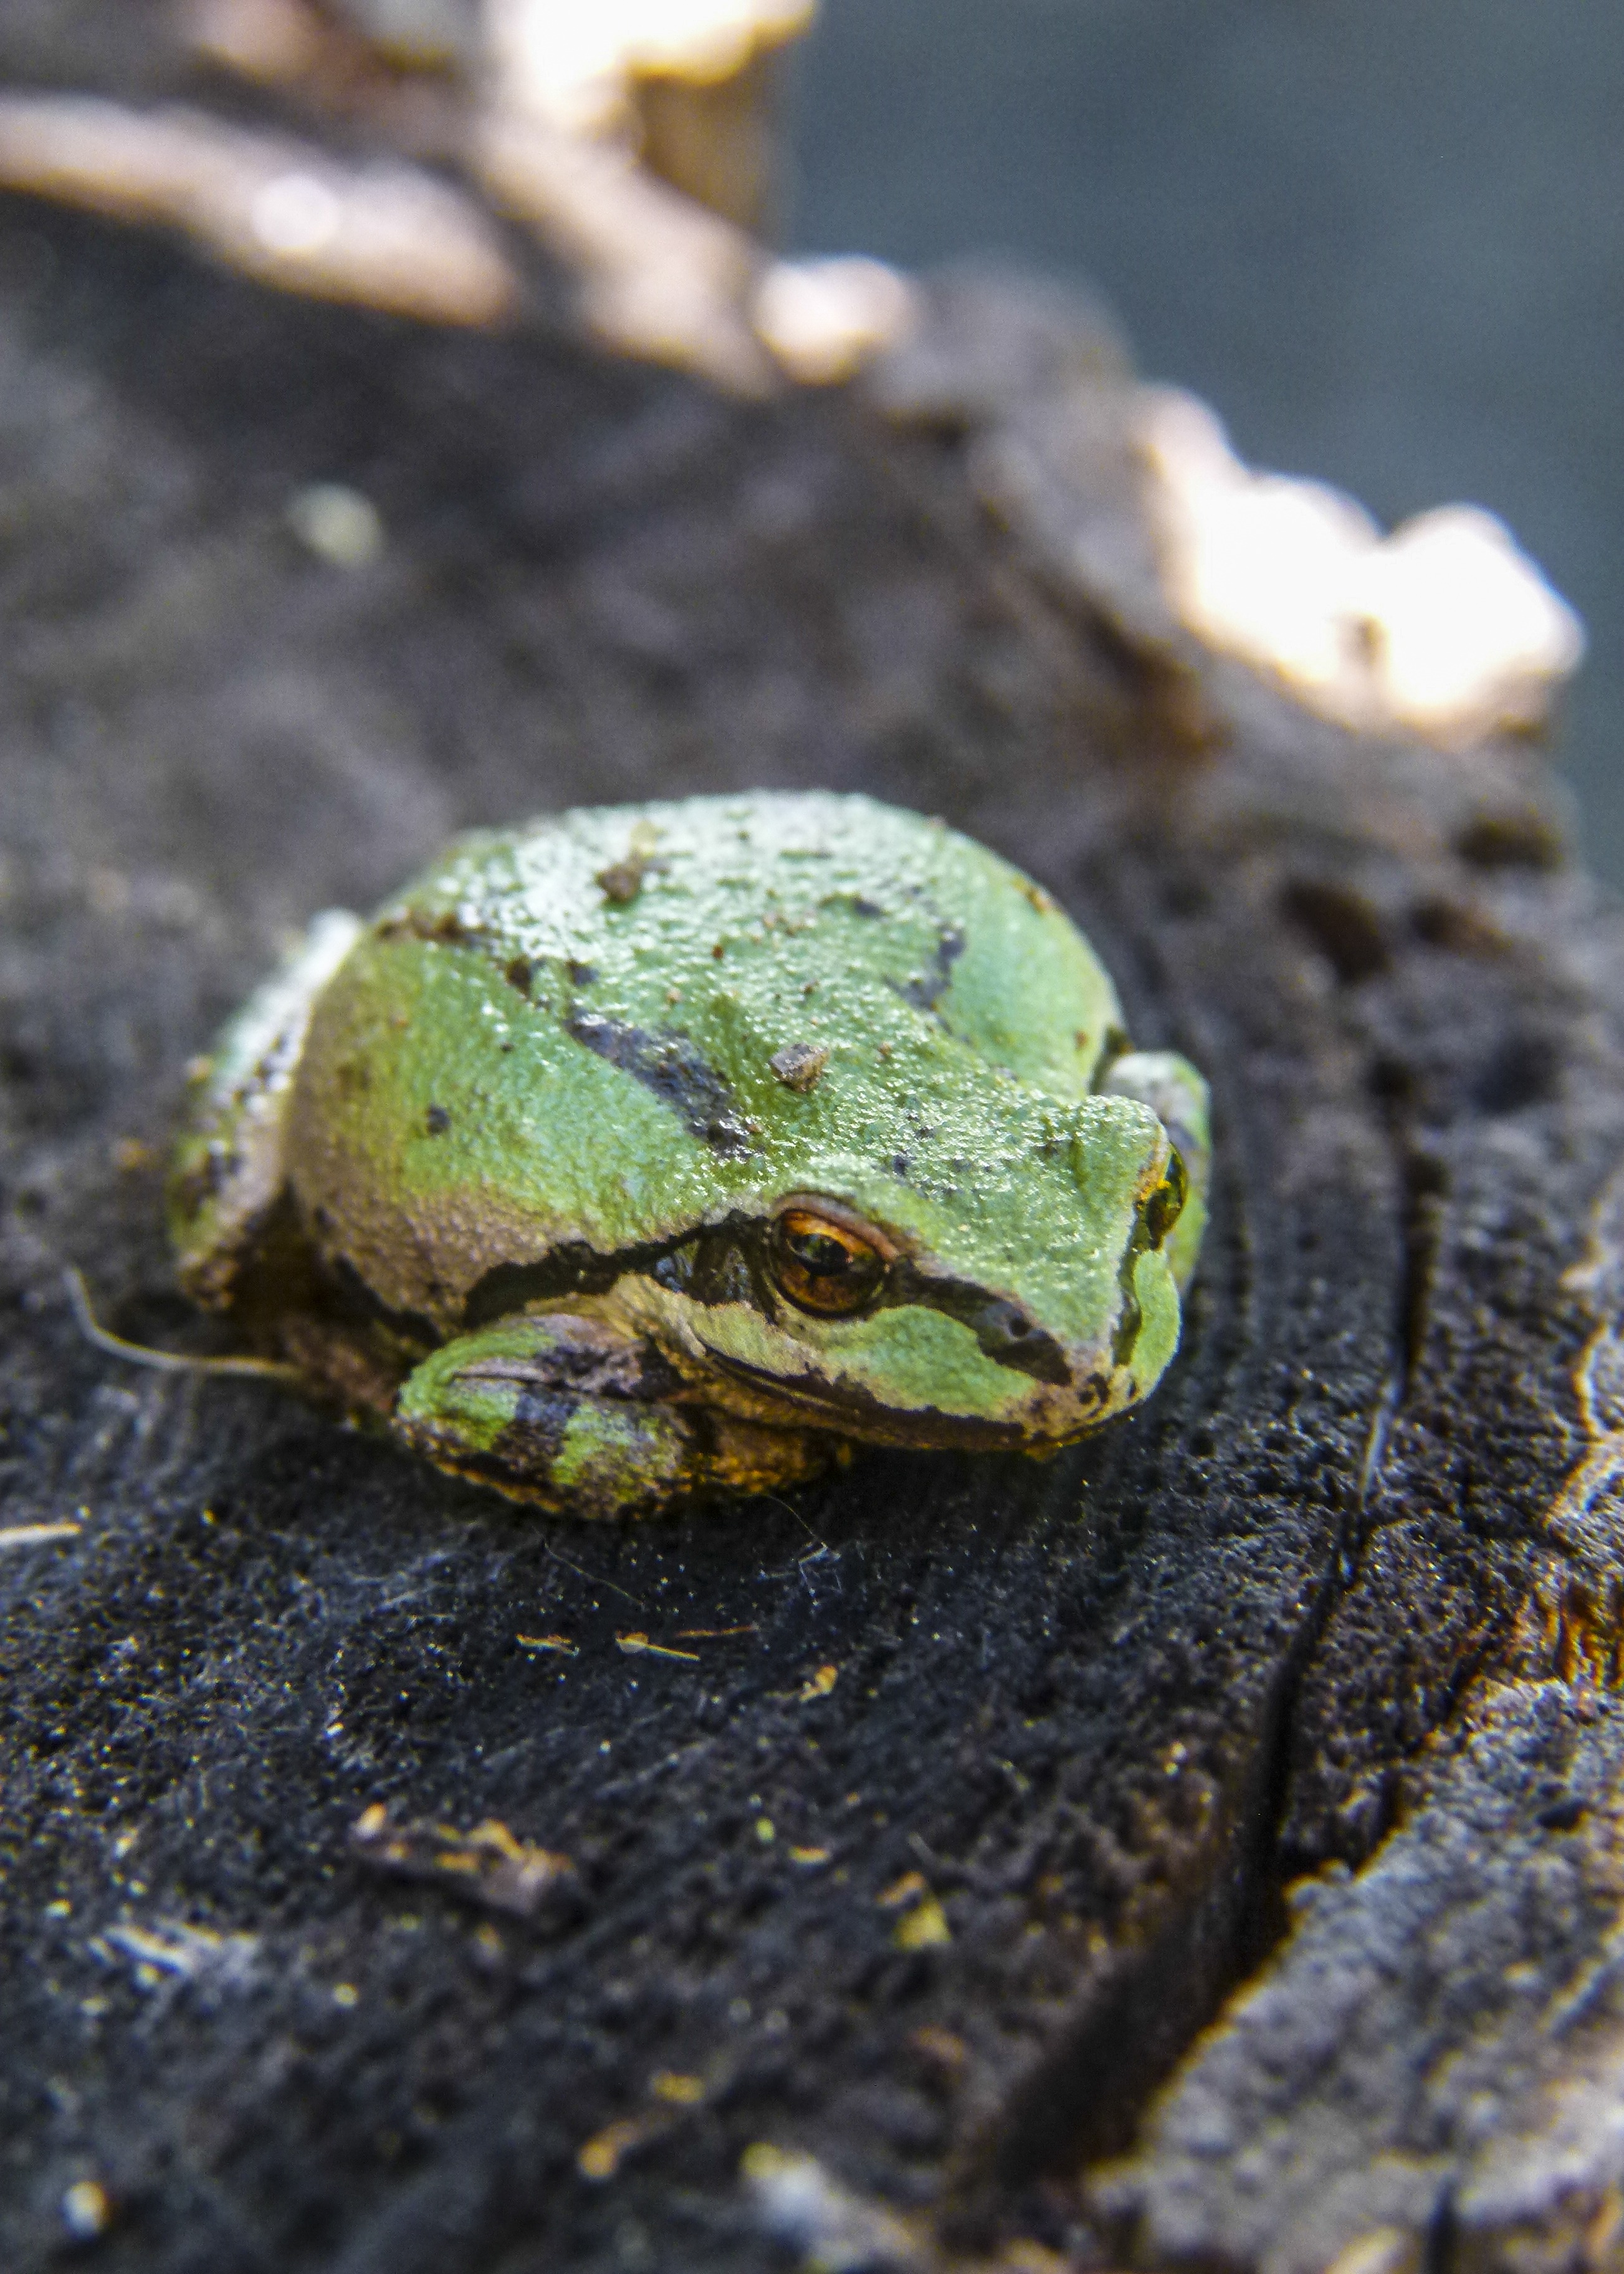
nature, animal, wildlife, green, macro, frog, toad, reptile, amphibian, fauna, tree frog, close up, outside, tiny, vertebrate, macro photography, bullfrog, ranidae